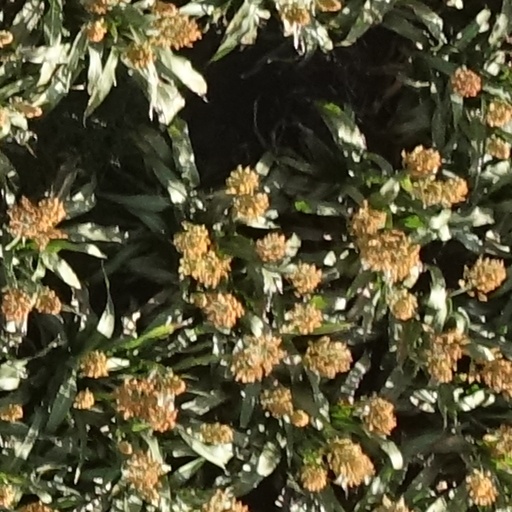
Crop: sorghum